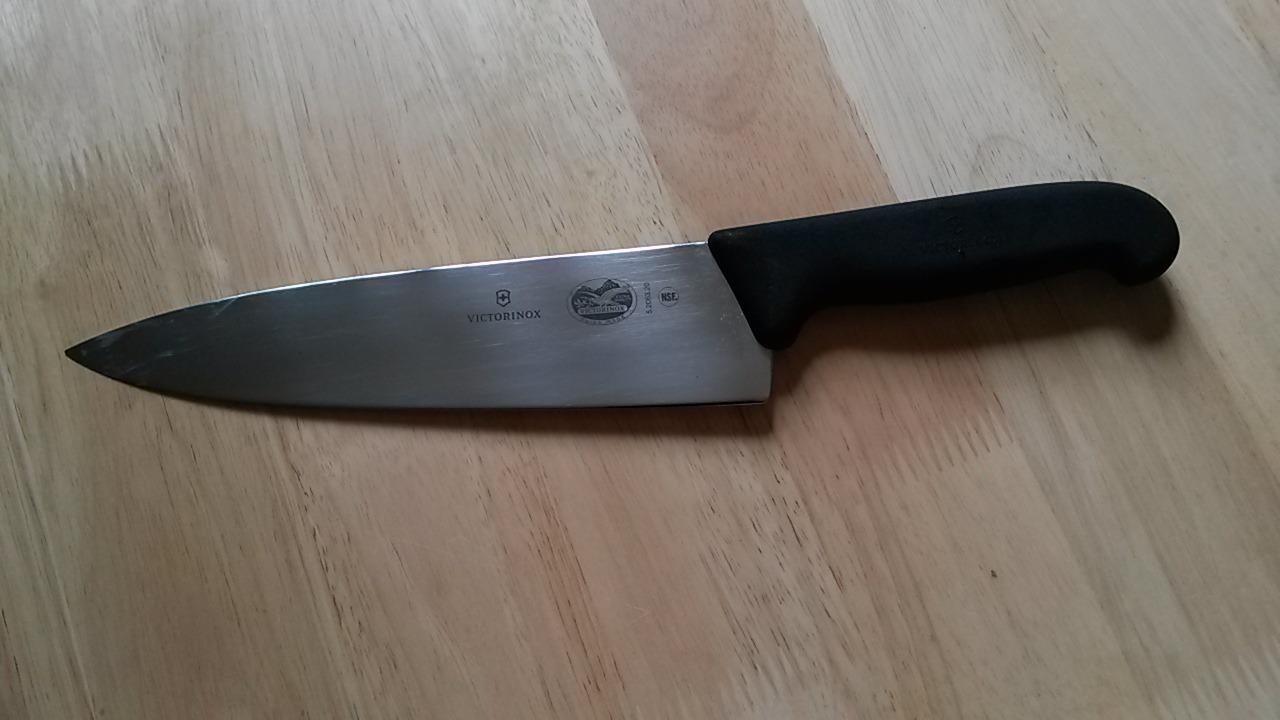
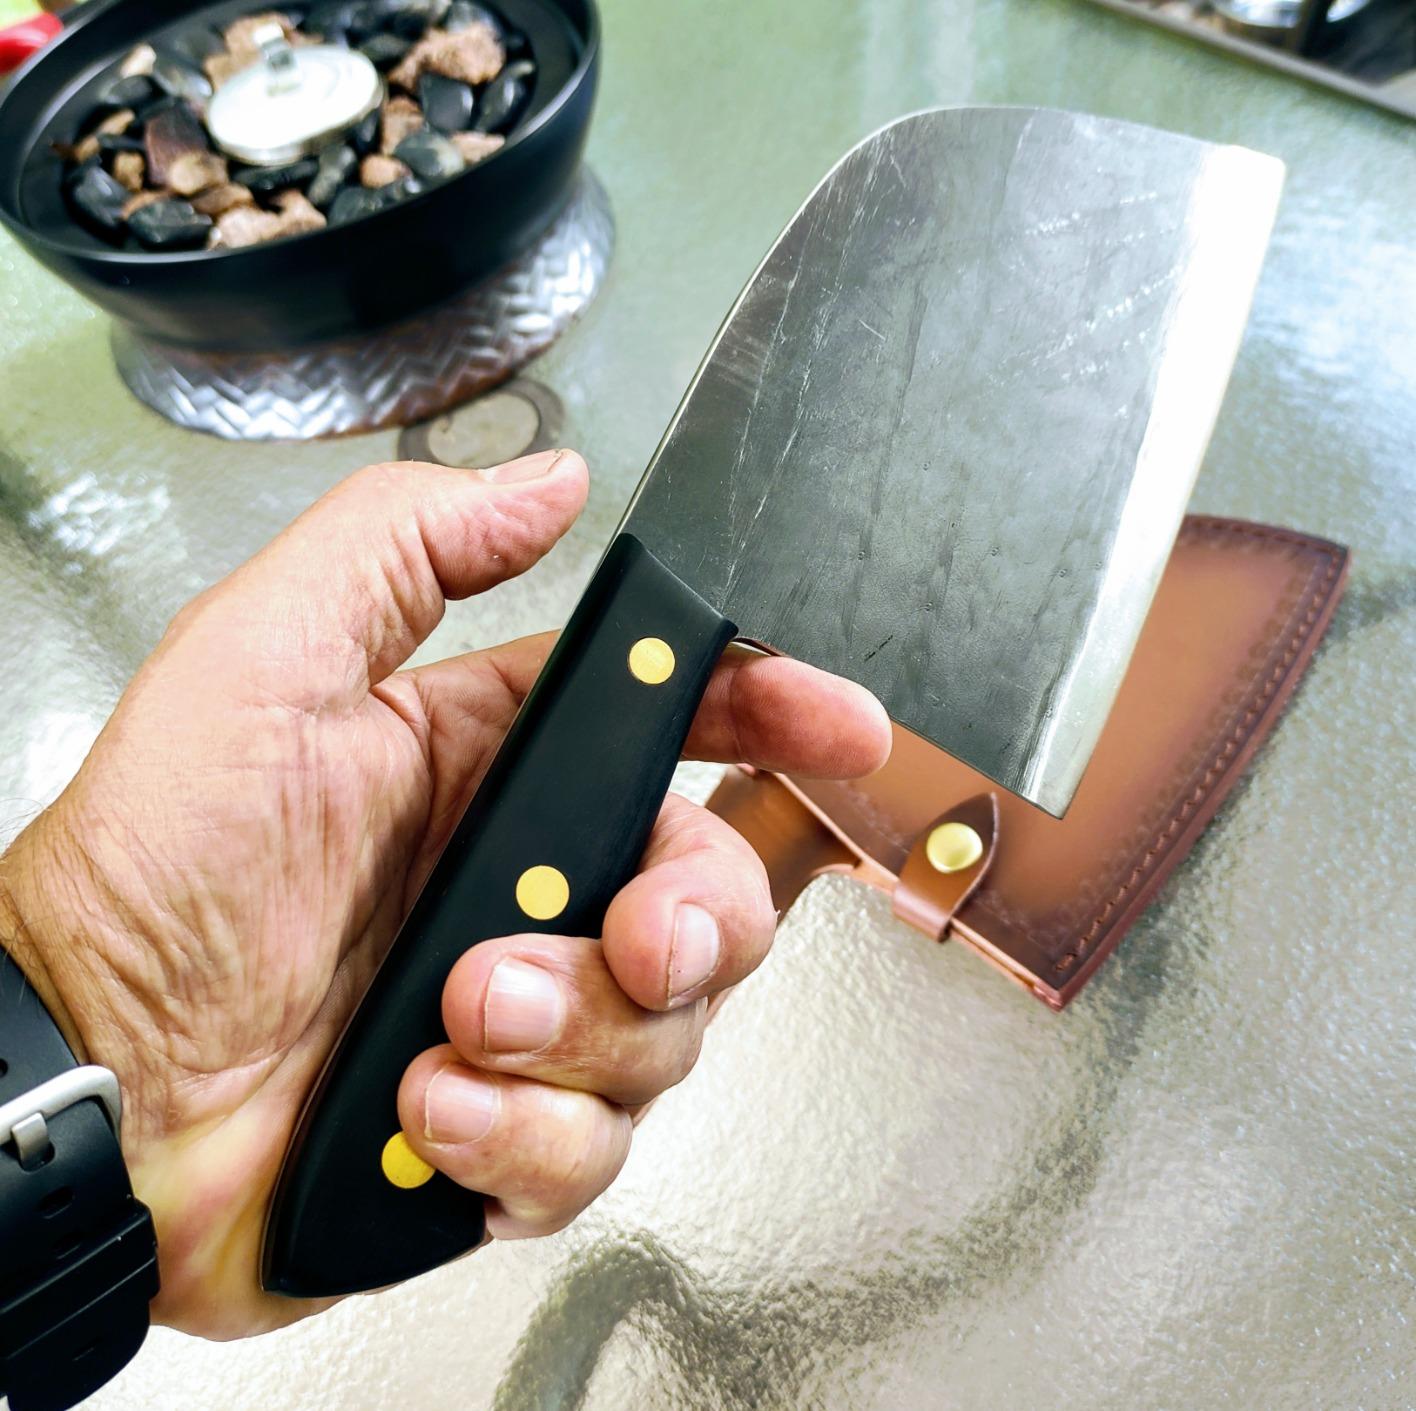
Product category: items_knife
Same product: no